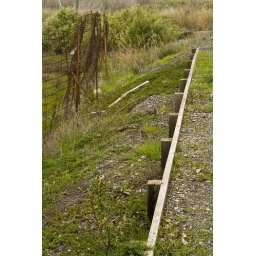
A fence and wooden support in Alviso, CA.